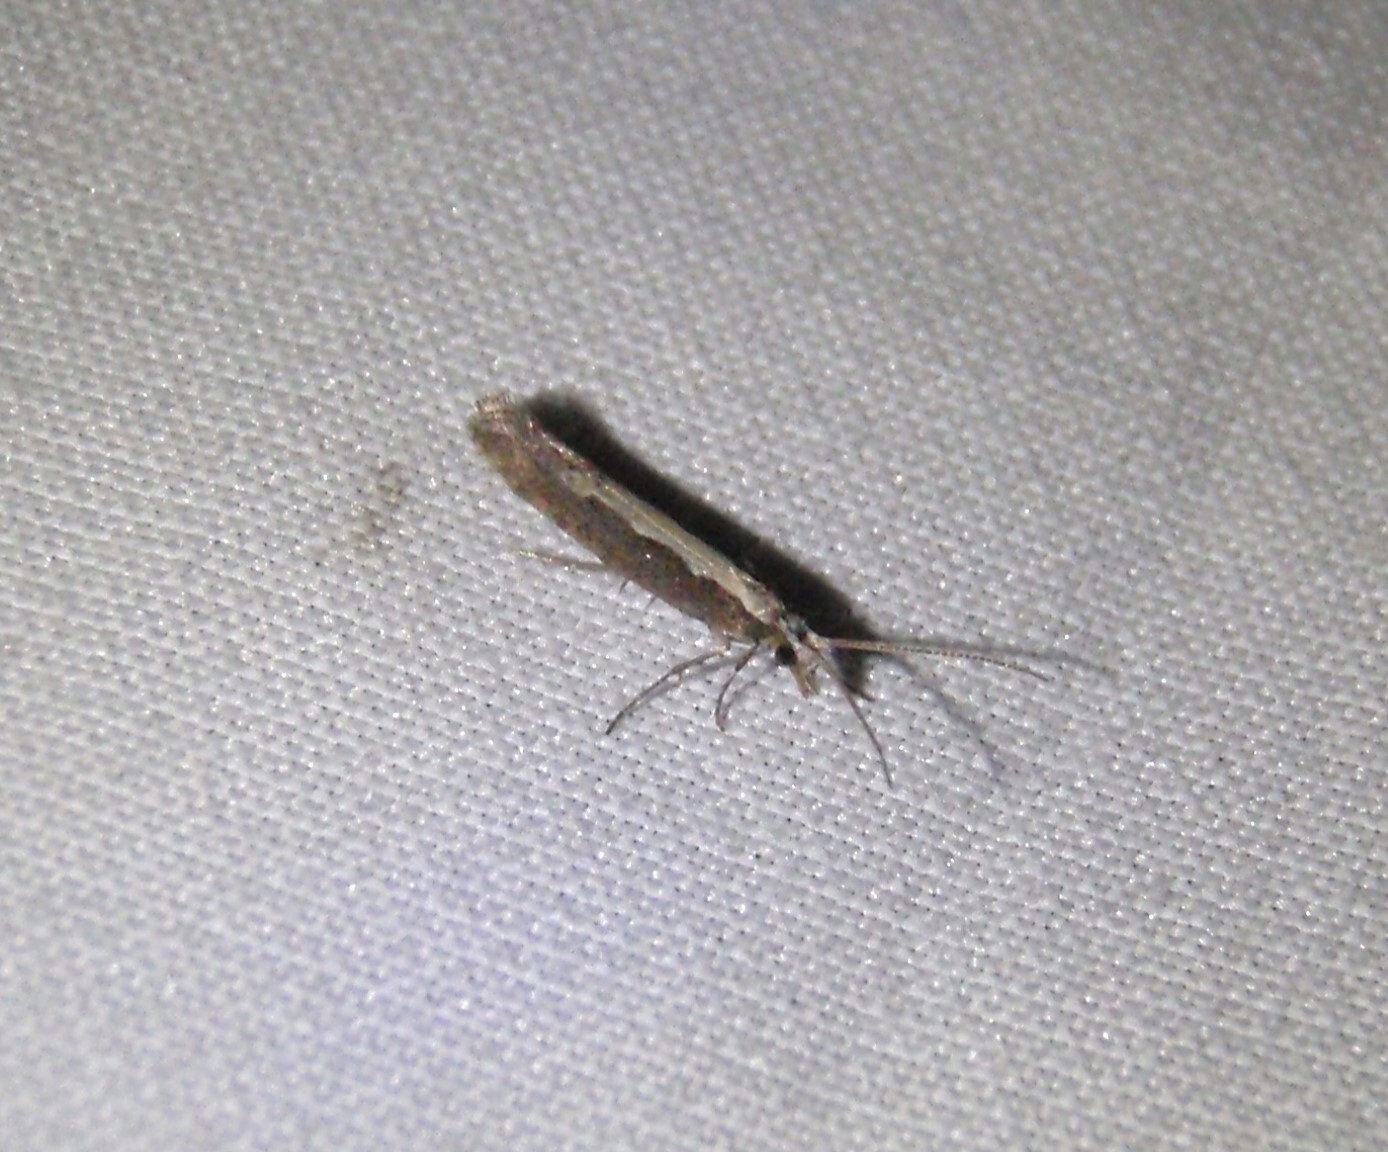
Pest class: diamondback_moth